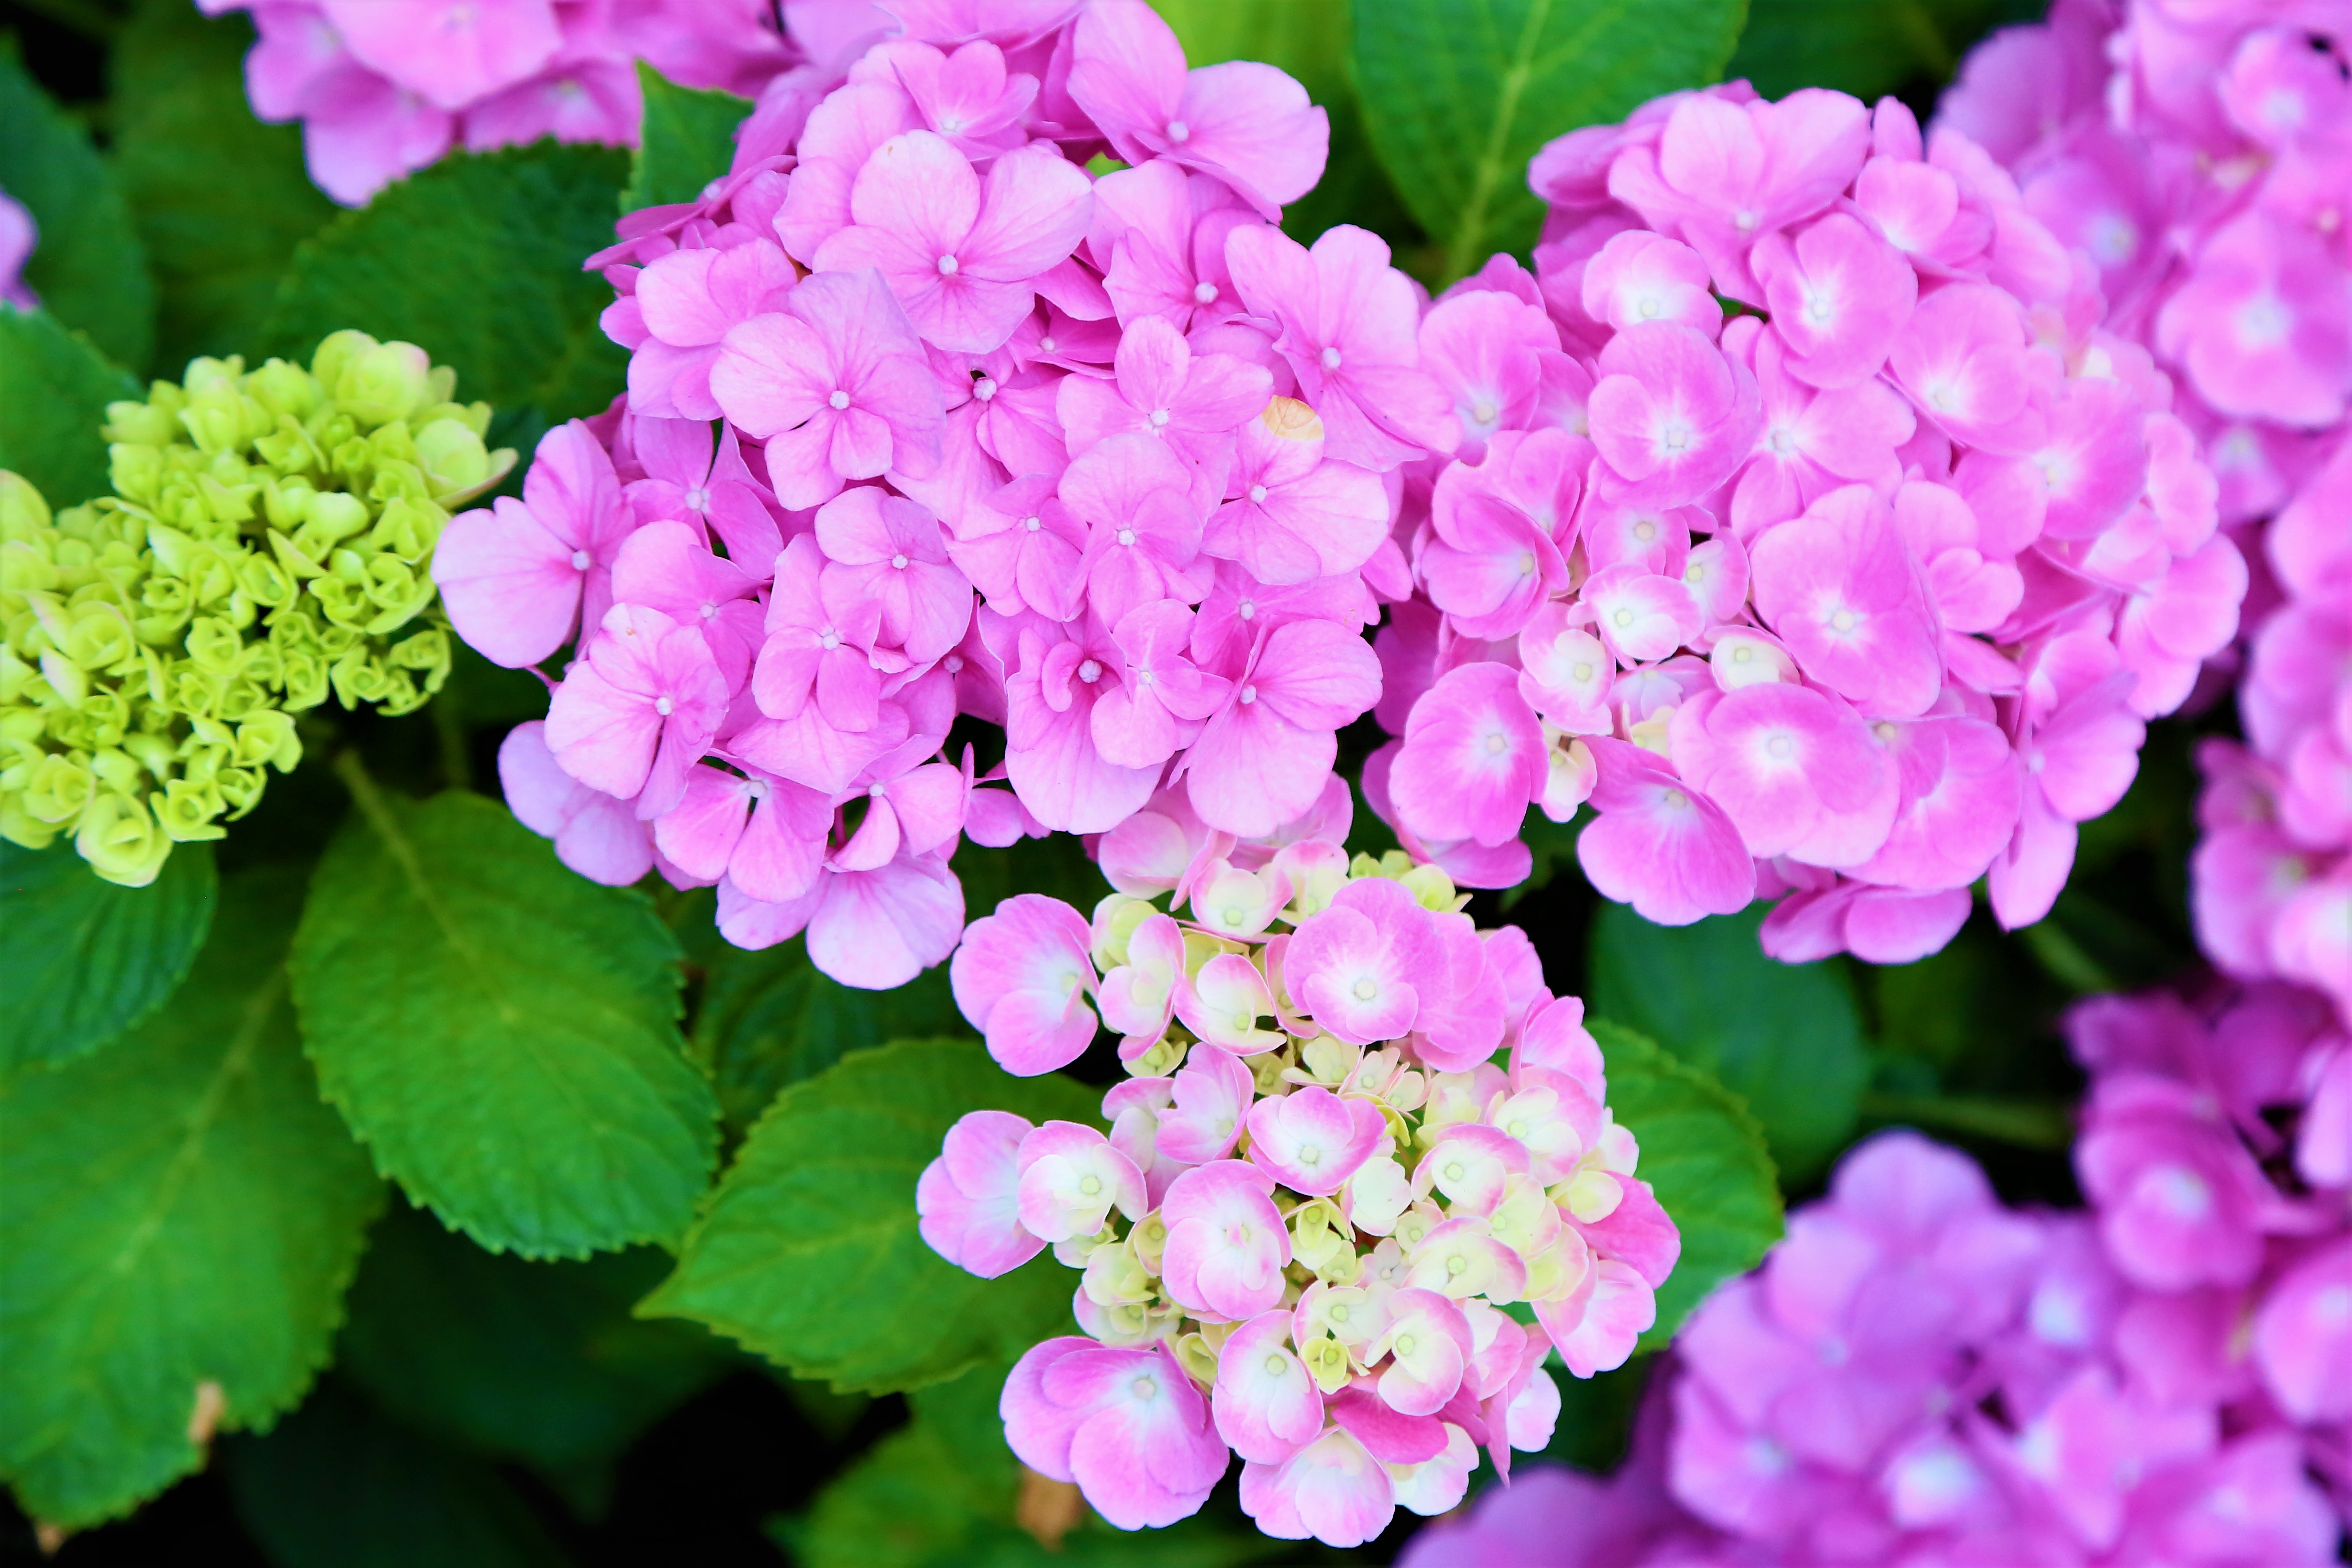
flowers, spring, nature, plant, colorful, green, pink, beautiful, flower, flowering plant, petal, hydrangeaceae, hydrangea, annual plant, cornales, groundcover, verbena, geranium, lantana, herbaceous plant, verbena family, perennial plant